History of women in Canada

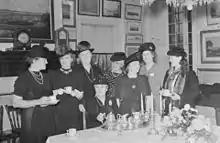
Members of a Catholic Women's Club drinking tea in 1940

In the late nineteenth and early twentieth centuries, women made inroads into various professions, including teaching, journalism, social work, and public health. Nursing was well-established. These advances included the establishment of a Women’s Medical College in Toronto (and in Kingston, Ontario) in 1883, attributed in part to the persistence of Emily Stowe, the first female doctor to practise in Canada. Stowe’s daughter, Augusta Stowe-Gullen, became the first woman to graduate from a Canadian medical school. Graduating from medical school did not ensure that women were allowed to attain licensing. Elizabeth Scott Matheson graduated in 1898, but she was refused her licence to practise by the Northwest Territories College of Physicians and Surgeons. The government contracted with her as the district physician for $300 annually in 1901, though she was unable to secure her licence until 1904.